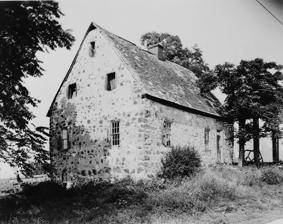
Building: Hans Herr House
Country: United States of America
Year built: 1719
Historic house in Pennsylvania, United States United States historic place Hans Herr House U.S. National Register of Historic Places Hans Herr House, 1971 HABS photo Show map of Pennsylvania Show map of the United States Location 1849 Hans Herr Drive, Willow Street, Pennsylvania Coordinates 39°58′51″N 76°15′44″W / 39.98083°N 76.26222°W / 39.98083; -76.26222 Area 1.9 acres (0.77 ha) Built 1719 NRHP reference No. 71000708 Added to NRHP May 3, 1971 Staircase in the Herr House The Hans Herr House , also known as the Christian Herr House , is a historic home located in West Lampeter Township , Lancaster County, Pennsylvania . It was built in 1719, and is a 1 + 1 ⁄ 2 -story, rectangular sandstone Germanic dwelling. It measures 37 feet, 9 inches, by 30 feet, 10 inches. It is the oldest dwelling in Lancaster County and the oldest Mennonite meetinghouse in America. Early history The Hans Herr house was built by the Herr family in 1719 by Christian Herr. The house served as a  meetinghouse for Mennonites . The Mennonites who worshipped there formed the nucleus of what became the Willow Street Mennonite Congregation. The house continued to be use as a private residence until about 1900, after which time it was used as storage space. Restoration The Hans Herr House was purchased by Lancaster Mennonite Historical Society in 1969. In the early 1970s the property underwent extensive renovations led by Ira Landis to restore it to resemble the original Herr residence. It was listed on the National Register of Historic Places in 1971. Following its restoration it became a private museum open to the public in 1974. The 1719 Herr House in the fall of 2017. Lancaster Longhouse In 2010 the Lancaster Mennonite Historical Society added the first major addition to the Hans Herr property since the 1700s by building a replica longhouse based on the remnants of one found during the 1969 renovation. The stated purpose for this exhibit was to honor the legacy of the indigenous peoples who lived in Lancaster County before the arrival of Anabaptist settlers. In 2011, this exhibit was further furnished with a collection of over 200 artifacts found in the area from before the arrival of Europeans. Architectural features The Hans Herr house is known for its unique style and architecture reflecting the German medieval period. Because it was not lived in during the 20th century, it never underwent any modernization, making it a well-preserved historic structure. The building contains numerous architectural characteristics that have their roots in medieval south-German architecture, such as a steeply pitched roof with two attic levels, small asymmetrical windows, a date stone carved into the door lintel, a central chimney, and a staircase where each step is a single pegged into a diagonal beam. The museum complex also houses the Georgian-style 1835 Shaub House, the Victorian-style 1890s Huber House, several barns and outbuildings with animals, exhibit buildings, blacksmith shop, bake-oven, smoke house, and a collection of farm equipment. Exhibits focus on Mennonite history, colonial and Victorian-era farm life, and the Herr family. The museum opened in 1974 and is administered by the Lancaster Mennonite Historical Society. References